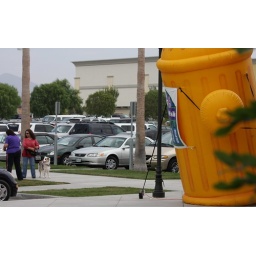
this dog is in for a nice surprise as it goes down the sidewalk